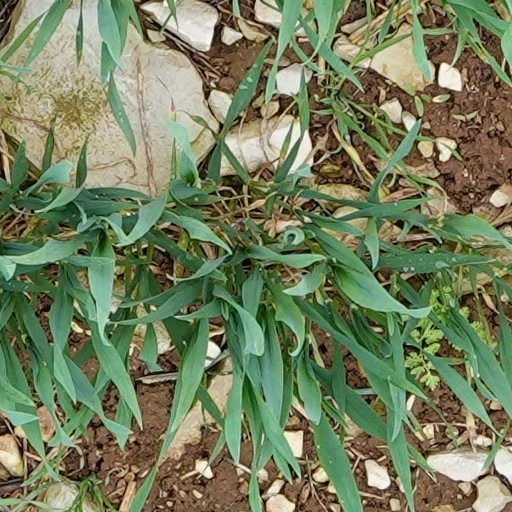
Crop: wheat